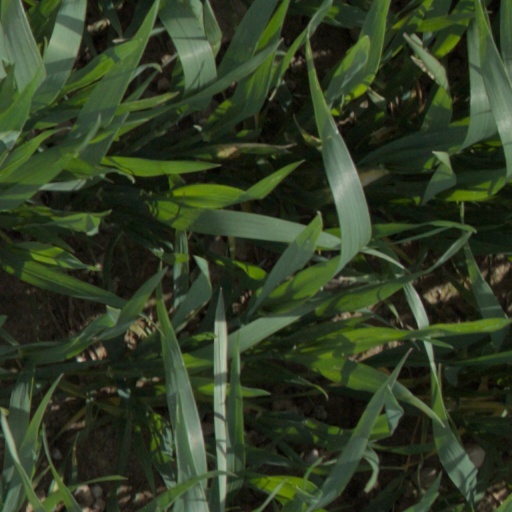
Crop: wheat